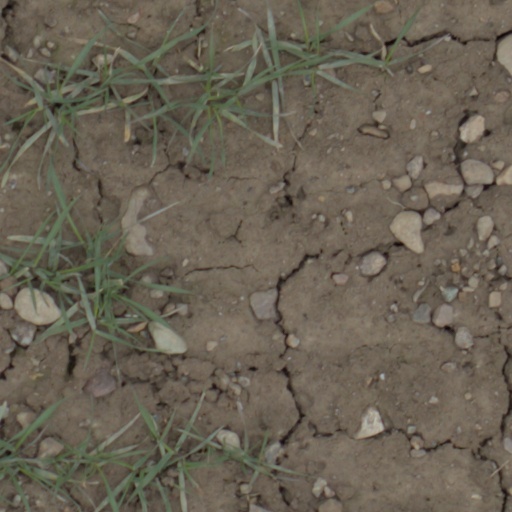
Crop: wheat